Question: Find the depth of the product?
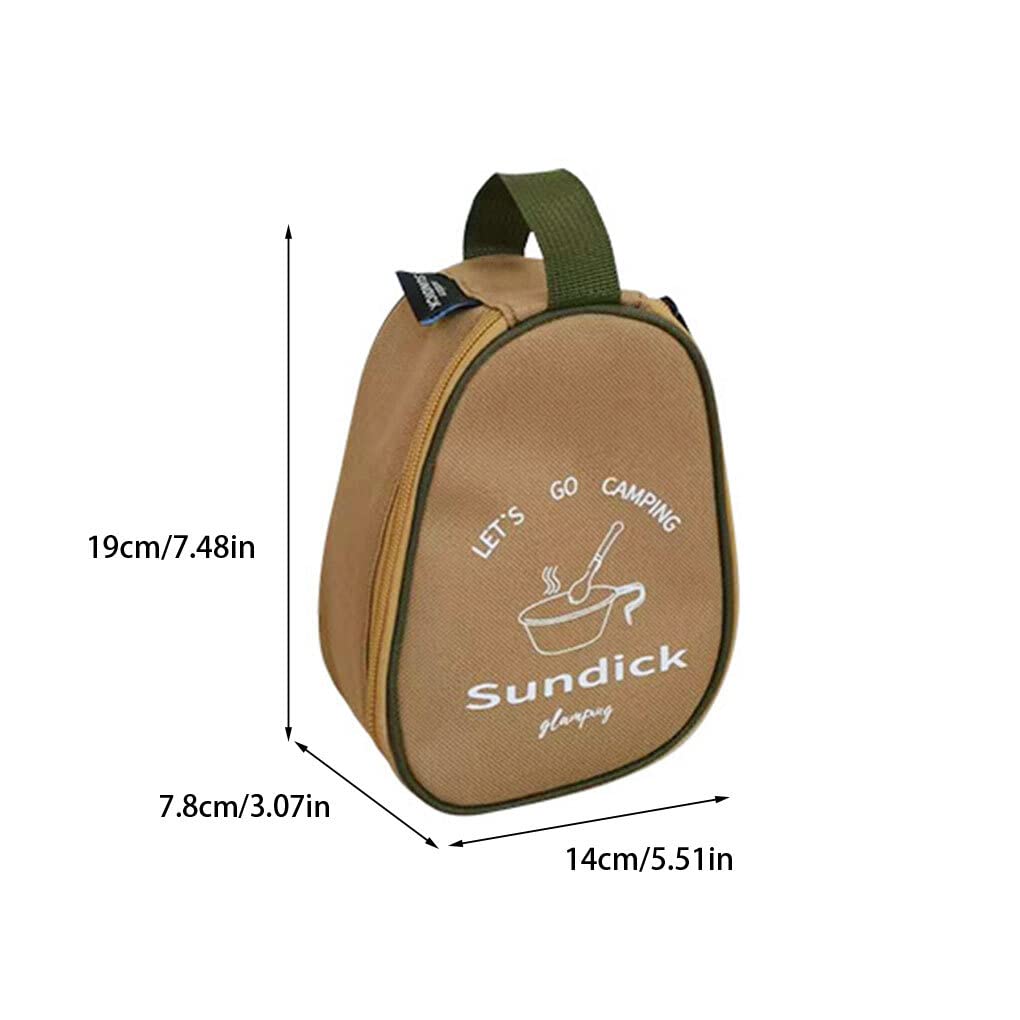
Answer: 19.0 centimetre